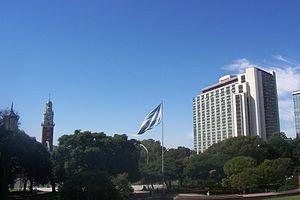
Cet article recense les monuments historiques nationaux de la ville de Buenos Aires, en Argentine.
La Plaza General San Martín est le principal espace vert du quartier Retiro de la ville de Buenos Aires, capitale de l'Argentine.